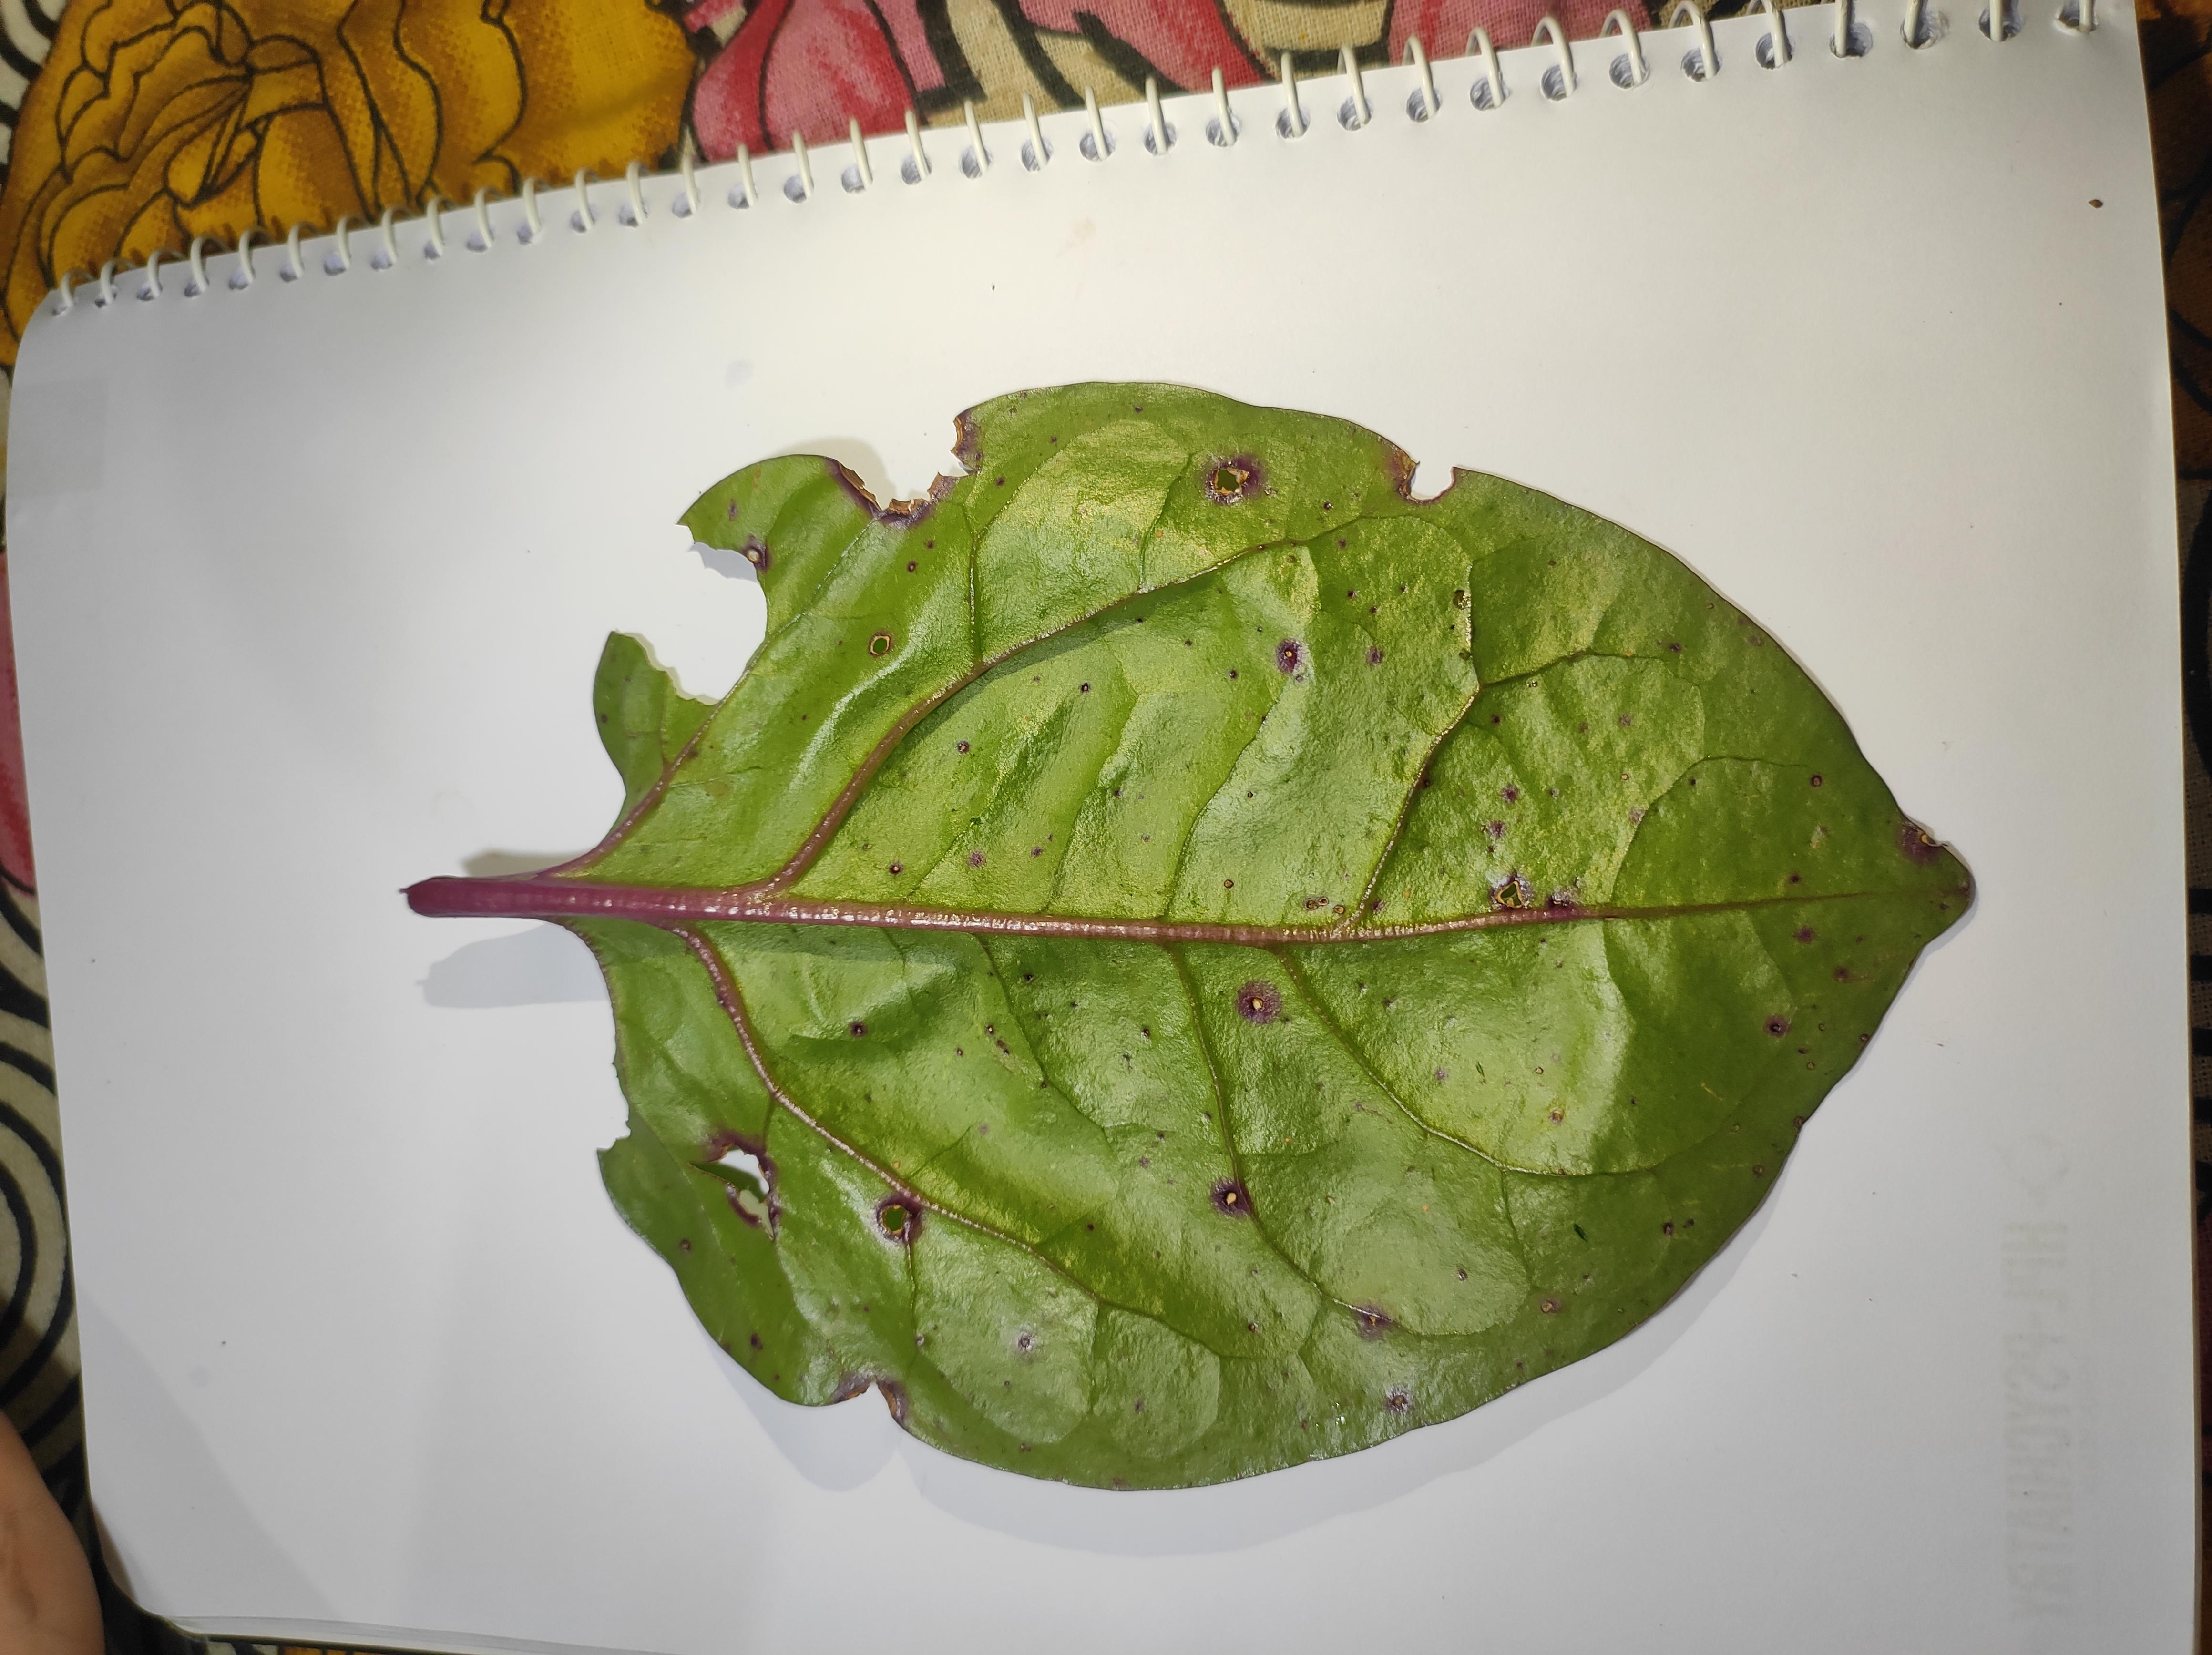
Label: straw_mite